Warszawianka (TV series)

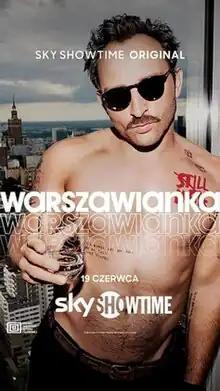
Polish SkyShowtime poster

Warszawianka (also known as Still Here) is a Polish comedy drama television series. It began airing on SkyShowtime on 19 June 2023 as the platform's first original Polish-language series.